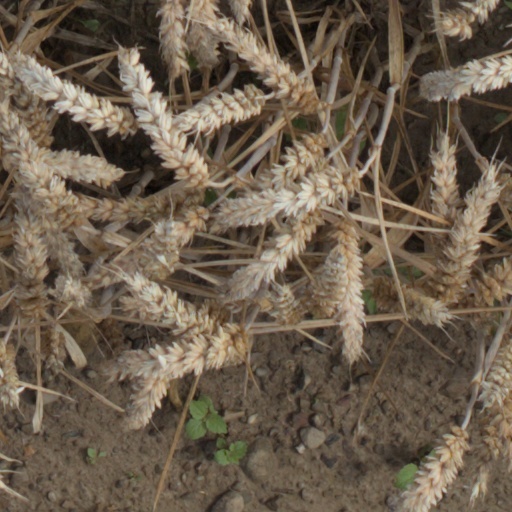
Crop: wheat